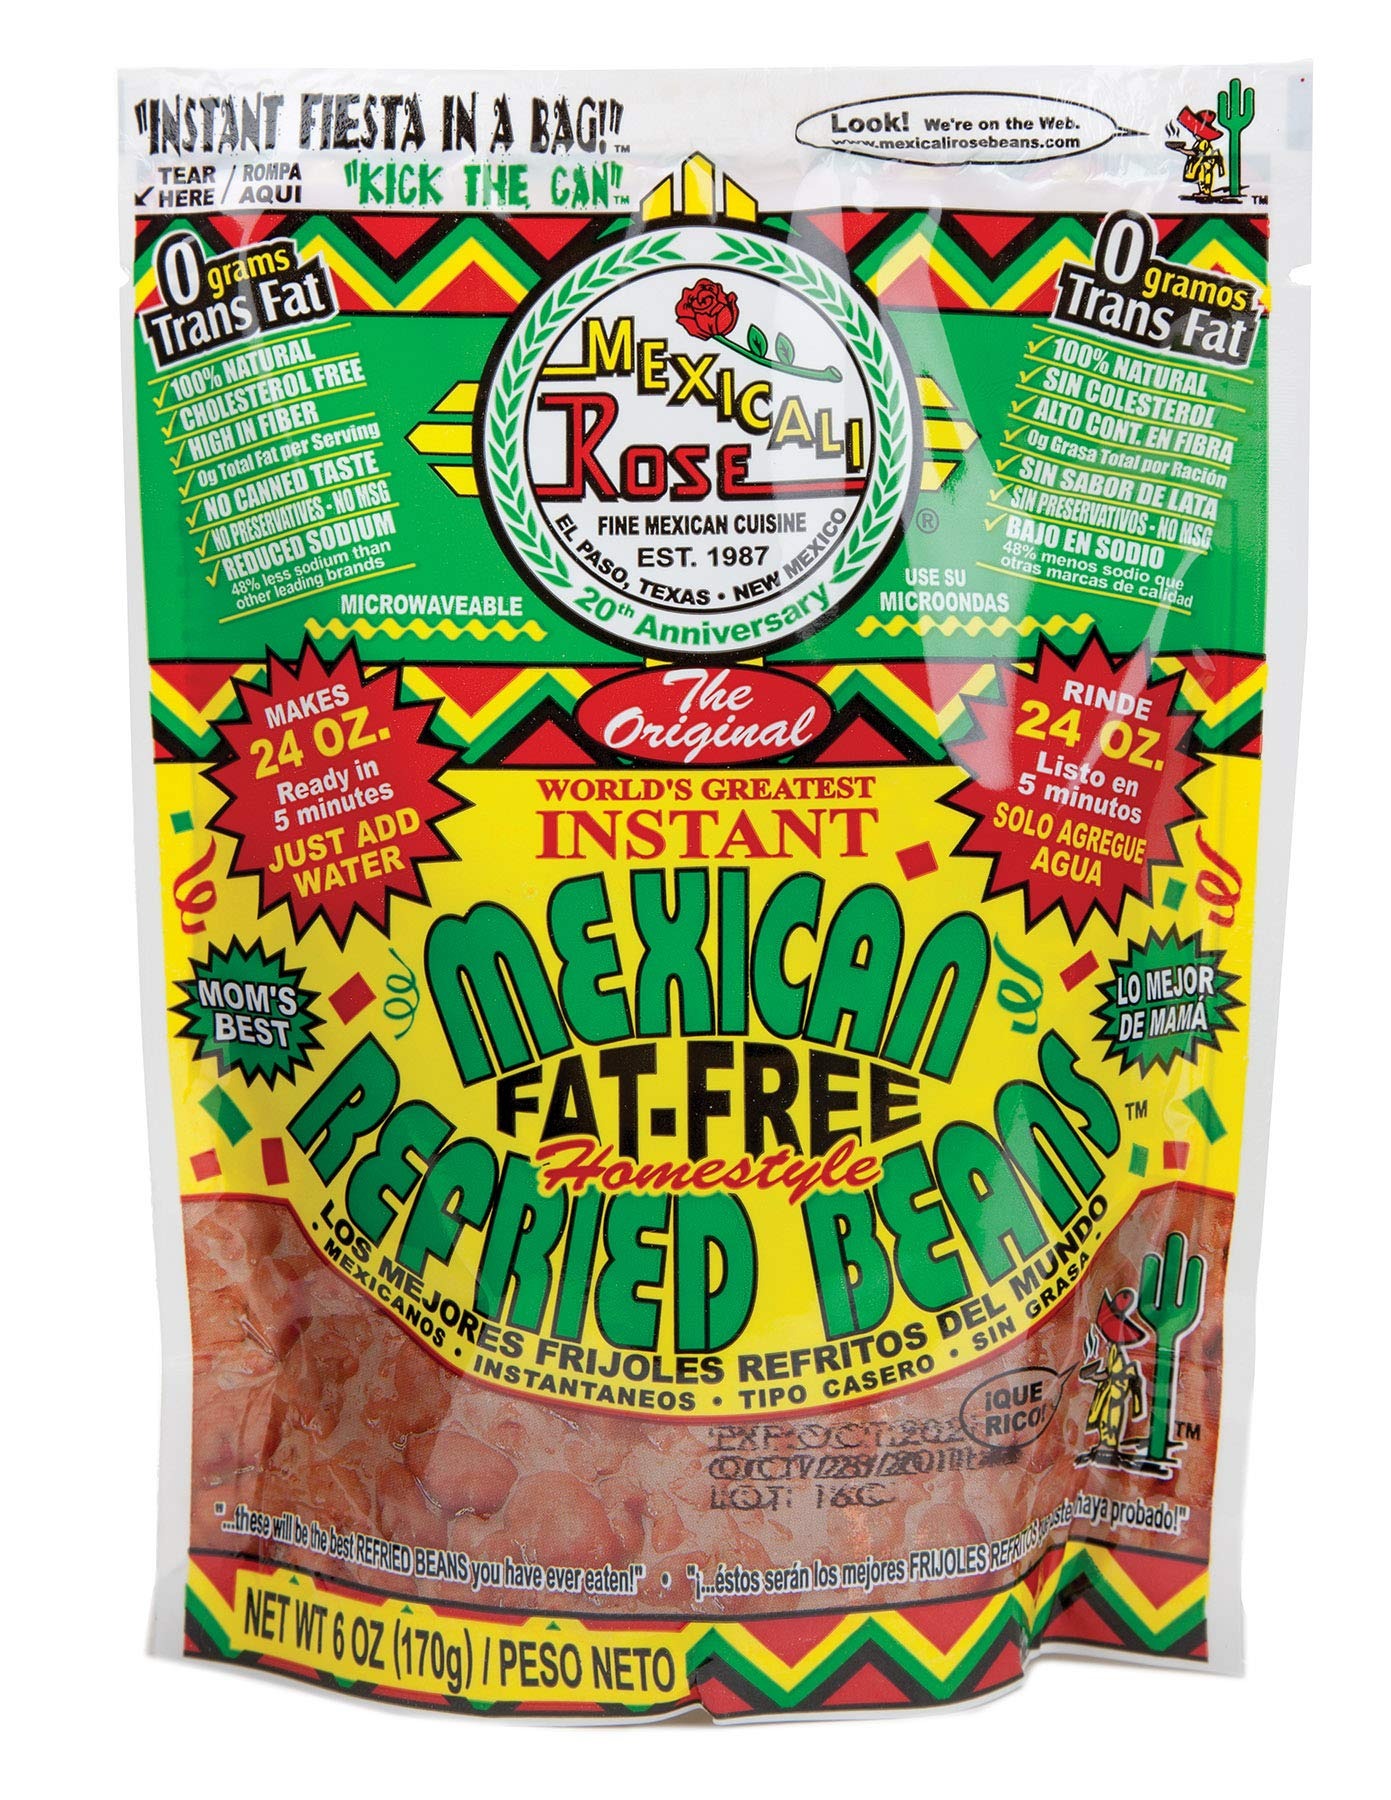
Item Name: Mexicali Rose Instant Fat-Free Homestyle Refried Beans 7oz
Bullet Point 1: Net quantity of 7 ounces
Bullet Point 2: High in protein; rich in iron
Bullet Point 3: No cholesterol; 100% natural; no preservatives
Bullet Point 4: Homemade taste and quality
Bullet Point 5: Can be used on tostadas, tacos, burritos and as a side dish for all your Mexican plates
Value: 7.0
Unit: Fl Oz

Price: 2.68